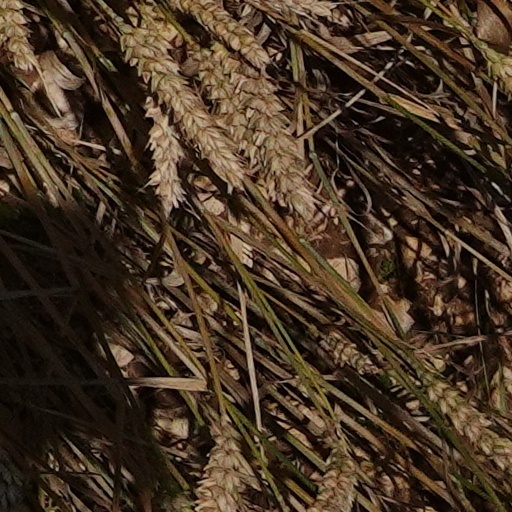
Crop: wheat